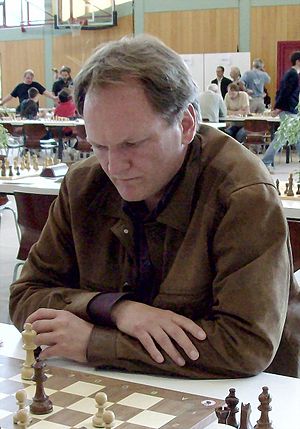
Henrik Danielsen
Henrik Danielsen, 2008
Henrik Danielsen er en tidligere dansk, nu islandsk skakspiller og -træner. Han har spillet for Island siden 2006. Han opnåede titlen stormester i skak i 1996.